John Farnworth

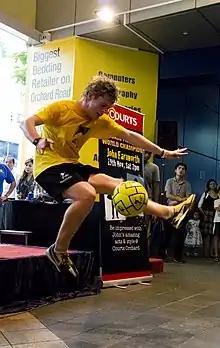
Farnworth performing in Singapore in 2011, where he broke two records

John Farnworth (born 18 January 1986) is a football freestyler, entertainer, and actor. He holds four Guinness World Records including the most around the worlds in under a minute.